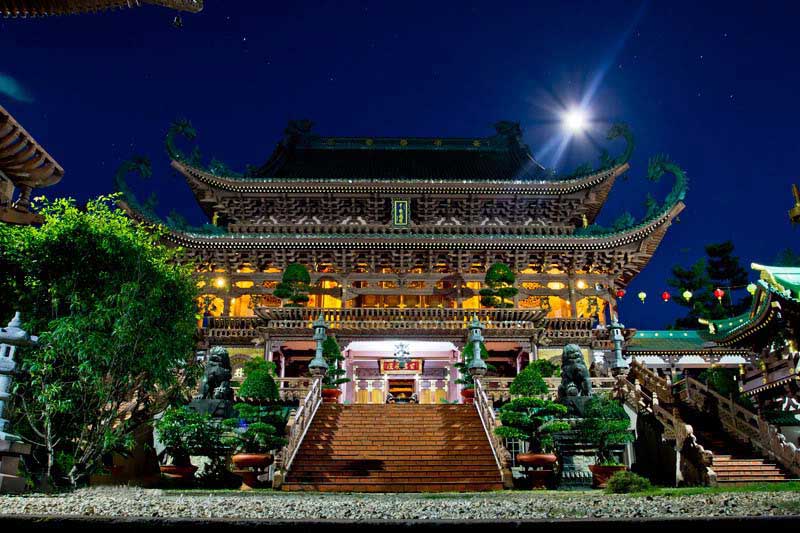
user: text: Bầu trời trong hình có màu gì?
assistant: text: Xanh đậm

user: text: Có bao nhiêu chiếc đèn lồng màu đỏ và vàng có thể nhìn thấy ở phía bên phải của hình?
assistant: text: Sáu

user: text: Ngôi chùa trong hình thường được thắp sáng rực rỡ như thế này vào những dịp lễ hội văn hóa nào?
assistant: text: Ngôi chùa thường được thắp sáng rực rỡ như thế này vào các lễ hội Phật giáo lớn (như Lễ Phật Đản) hoặc Tết Nguyên Đán.

user: text: Hai đặc điểm kiến trúc nổi bật trên mái của tòa nhà chính trong hình là gì, và chúng thể hiện ý nghĩa văn hóa nào trong kiến trúc chùa chiền Việt Nam?
assistant: text: Hai đặc điểm là các mái cong nhiều tầng (mái đao) và hình tượng rồng trang trí. Chúng thể hiện sự trang nghiêm, uy nghi và mang ý nghĩa phong thủy, bảo vệ cũng như là biểu tượng của quyền lực và thịnh vượng. Chùa Minh Thành có kiến trúc độc đáo, được xem như một "Nhật Bản thu nhỏ" giữa lòng thành phố Pleiku, tỉnh Gia Lai.